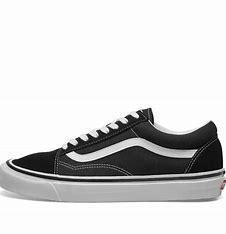
Brand: Vans
Model: UA Old Skool